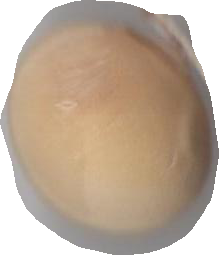
Variety: Grobogan